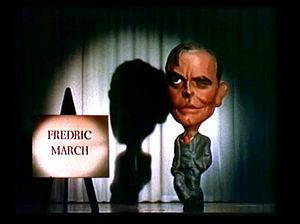
La Joyeuse Suicidée est un film américain réalisé par William A. Wellman, sorti en 1937. Le film est typique du style screwball comedy.